Ventricular remodeling

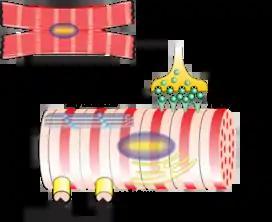
Myocardiocyte

The cardiac myocyte is the major cell involved in remodeling. Fibroblasts, collagen, the interstitium, and the coronary vessels to a lesser extent, also play a role. A common scenario for remodeling is after myocardial infarction. There is myocardial necrosis (cell death) and disproportionate thinning of the heart. This thin, weakened area is unable to withstand the pressure and volume load on the heart in the same manner as the other healthy tissue. As a result, there is dilatation of the chamber arising from the infarct region. The initial remodeling phase after a myocardial infarction results in repair of the necrotic area and myocardial scarring that may, to some extent, be considered beneficial since there is an improvement in or maintenance of LV function and cardiac output. Over time, however, as the heart undergoes ongoing remodeling, it becomes less elliptical and more spherical. Ventricular mass and volume increase, which together adversely affect cardiac function. Eventually, diastolic function, or the heart's ability to relax between contractions may become impaired, further causing decline.